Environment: real
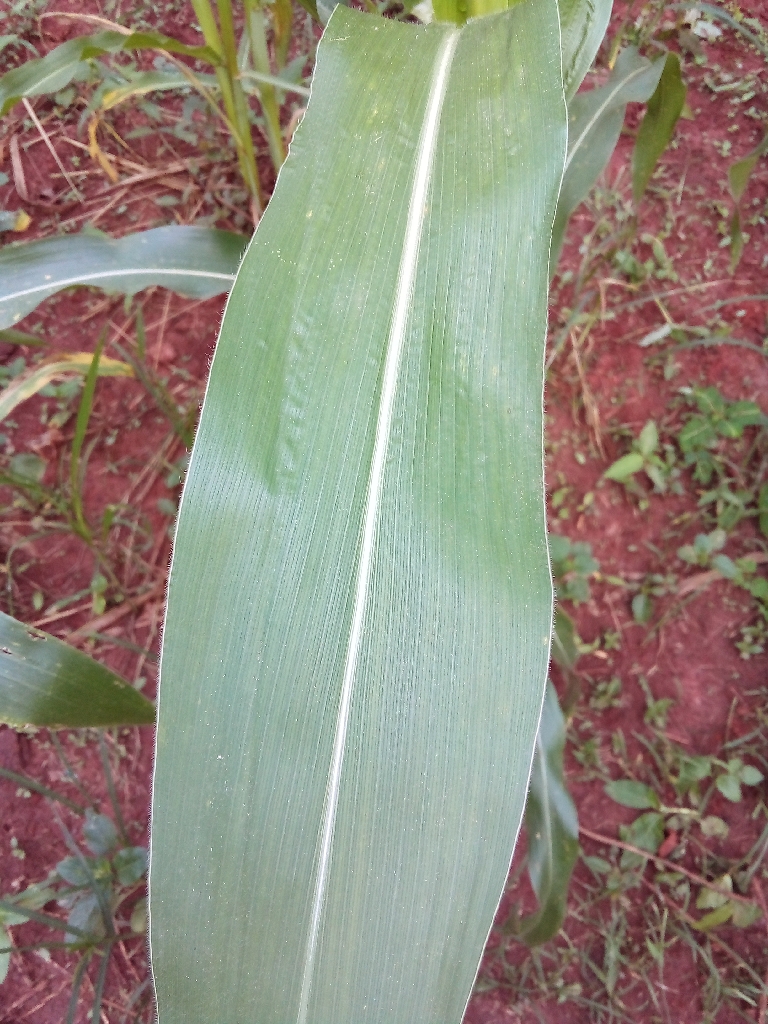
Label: healthy